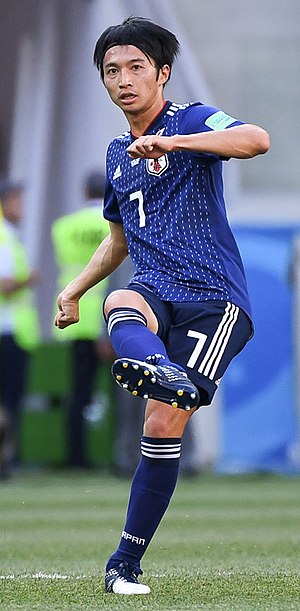
Gaku Shibasaki
Gaku Shibasaki er en japansk fodboldspiller.